Ponsse

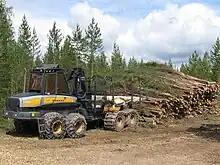
Ponsse Buffalo forwarder

Ponsse Plc is a company domiciled in Finland that manufactures and markets a range of forestry vehicles and machinery such as forwarders and harvesters. The Ponsse company was established by the forest machine entrepreneur in 1970. , Ponsse's machines are used at logging sites in approximately 40 countries, and 80 per cent of the company's net sales come from exports. All machines are manufactured in the company's birthplace in Vieremä. Ponsse Group employs more than 1,800 people in 10 countries, and the company's shares are quoted on the NASDAQ OMX Nordic List.